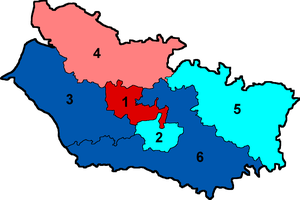
Députés de la Somme en 2007
Liste des députés de la Somme.
Les Élections législatives françaises de 2007 se sont déroulées les 10 et 17 juin 2007. Dans le département de la Somme, 6 députés sont à élire dans le cadre de 6 circonscriptions.